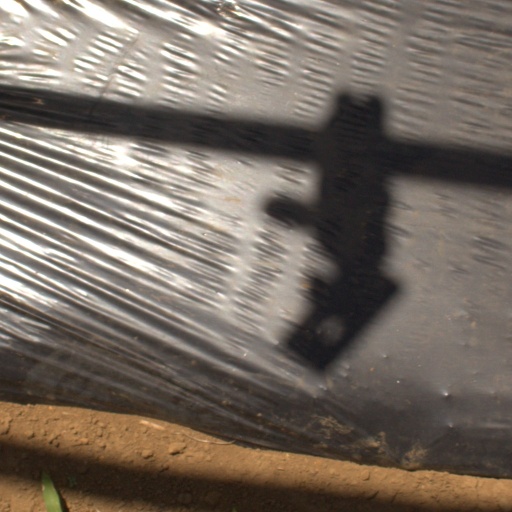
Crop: Jerusalem artichoke